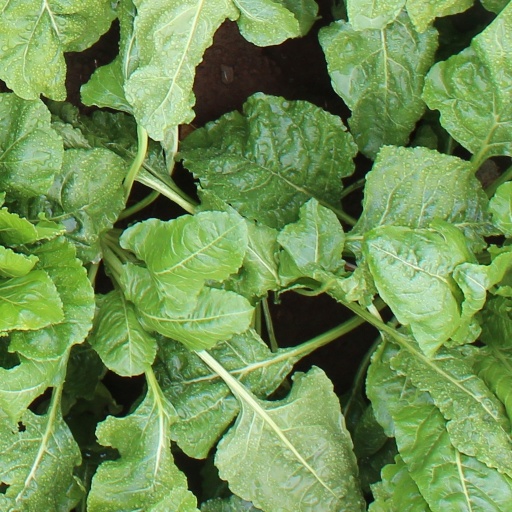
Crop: sugar beet